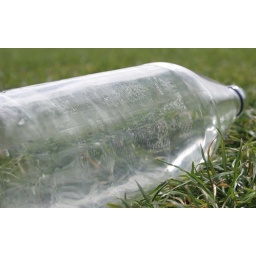
more litter at stoner hill in golden gate park.